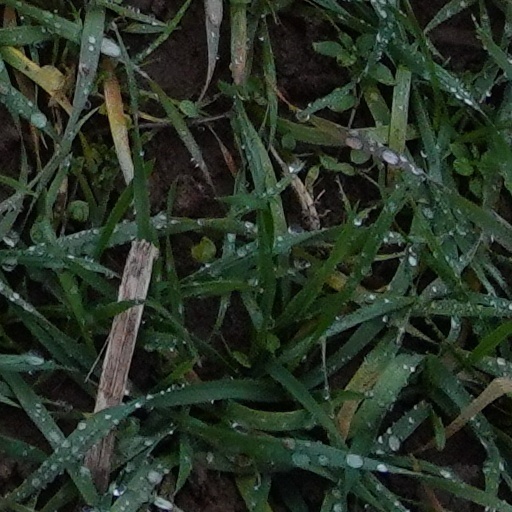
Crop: wheat